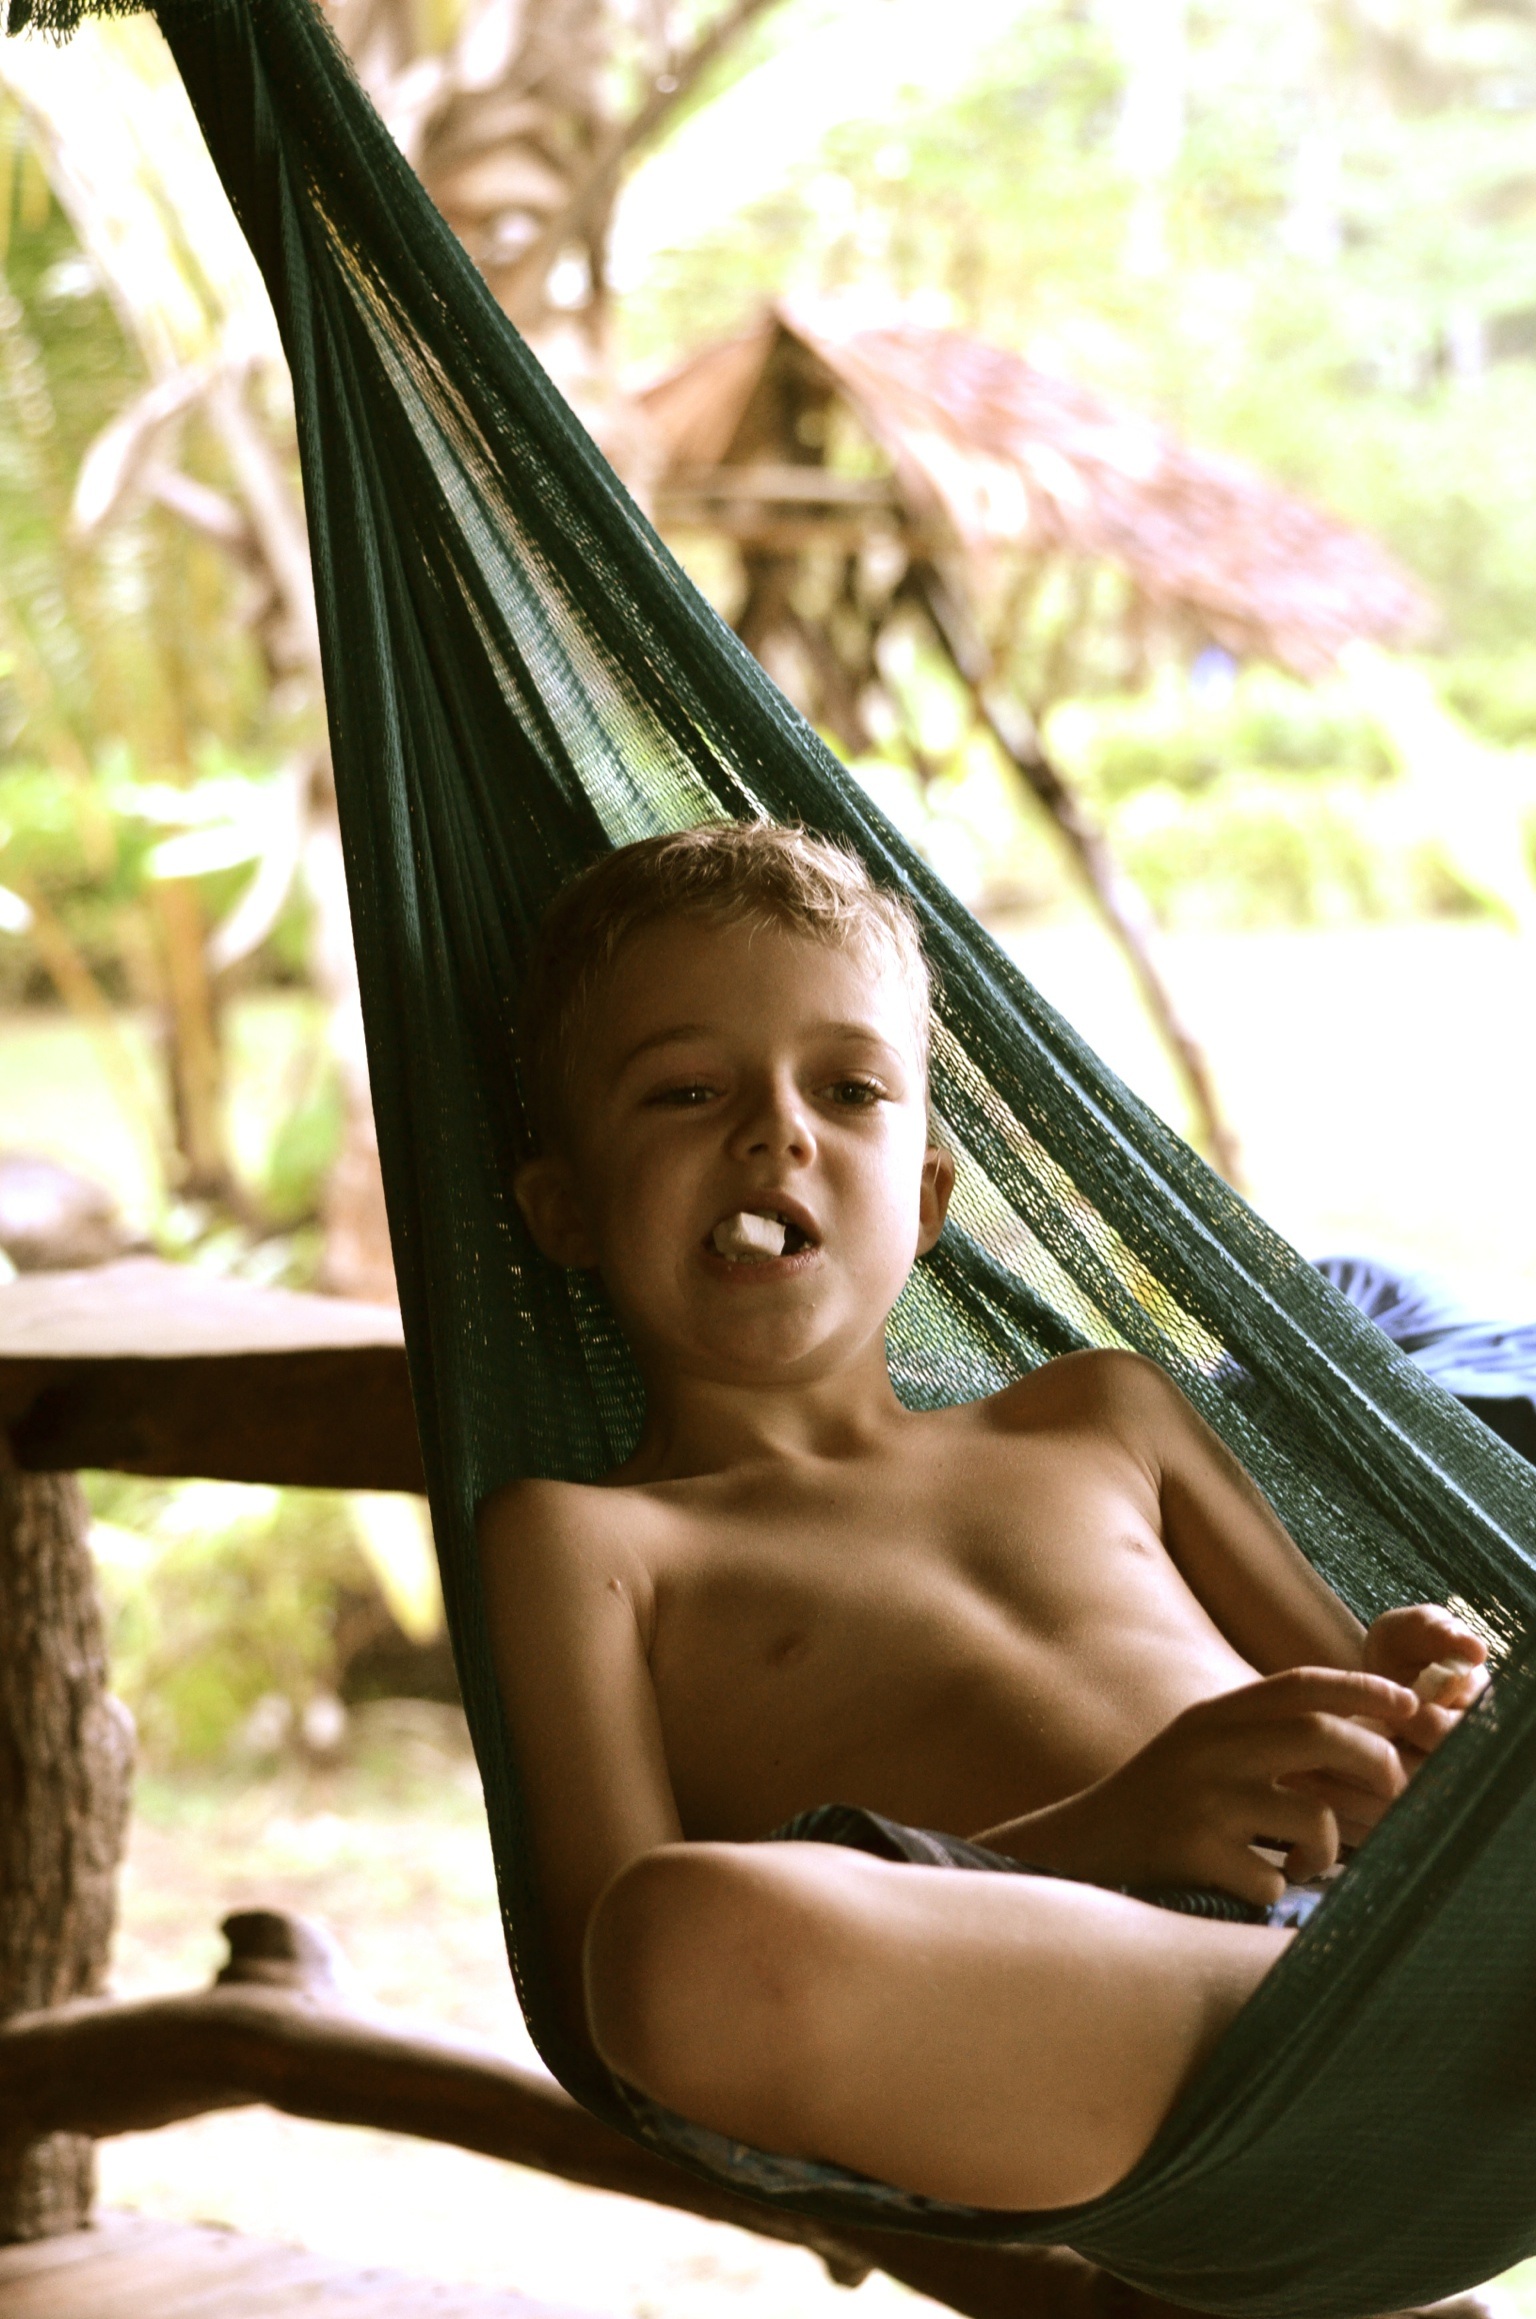
person, photography, model, sitting, child, hammock, long hair, beauty, chill out, photo shoot, portrait photography, human positions